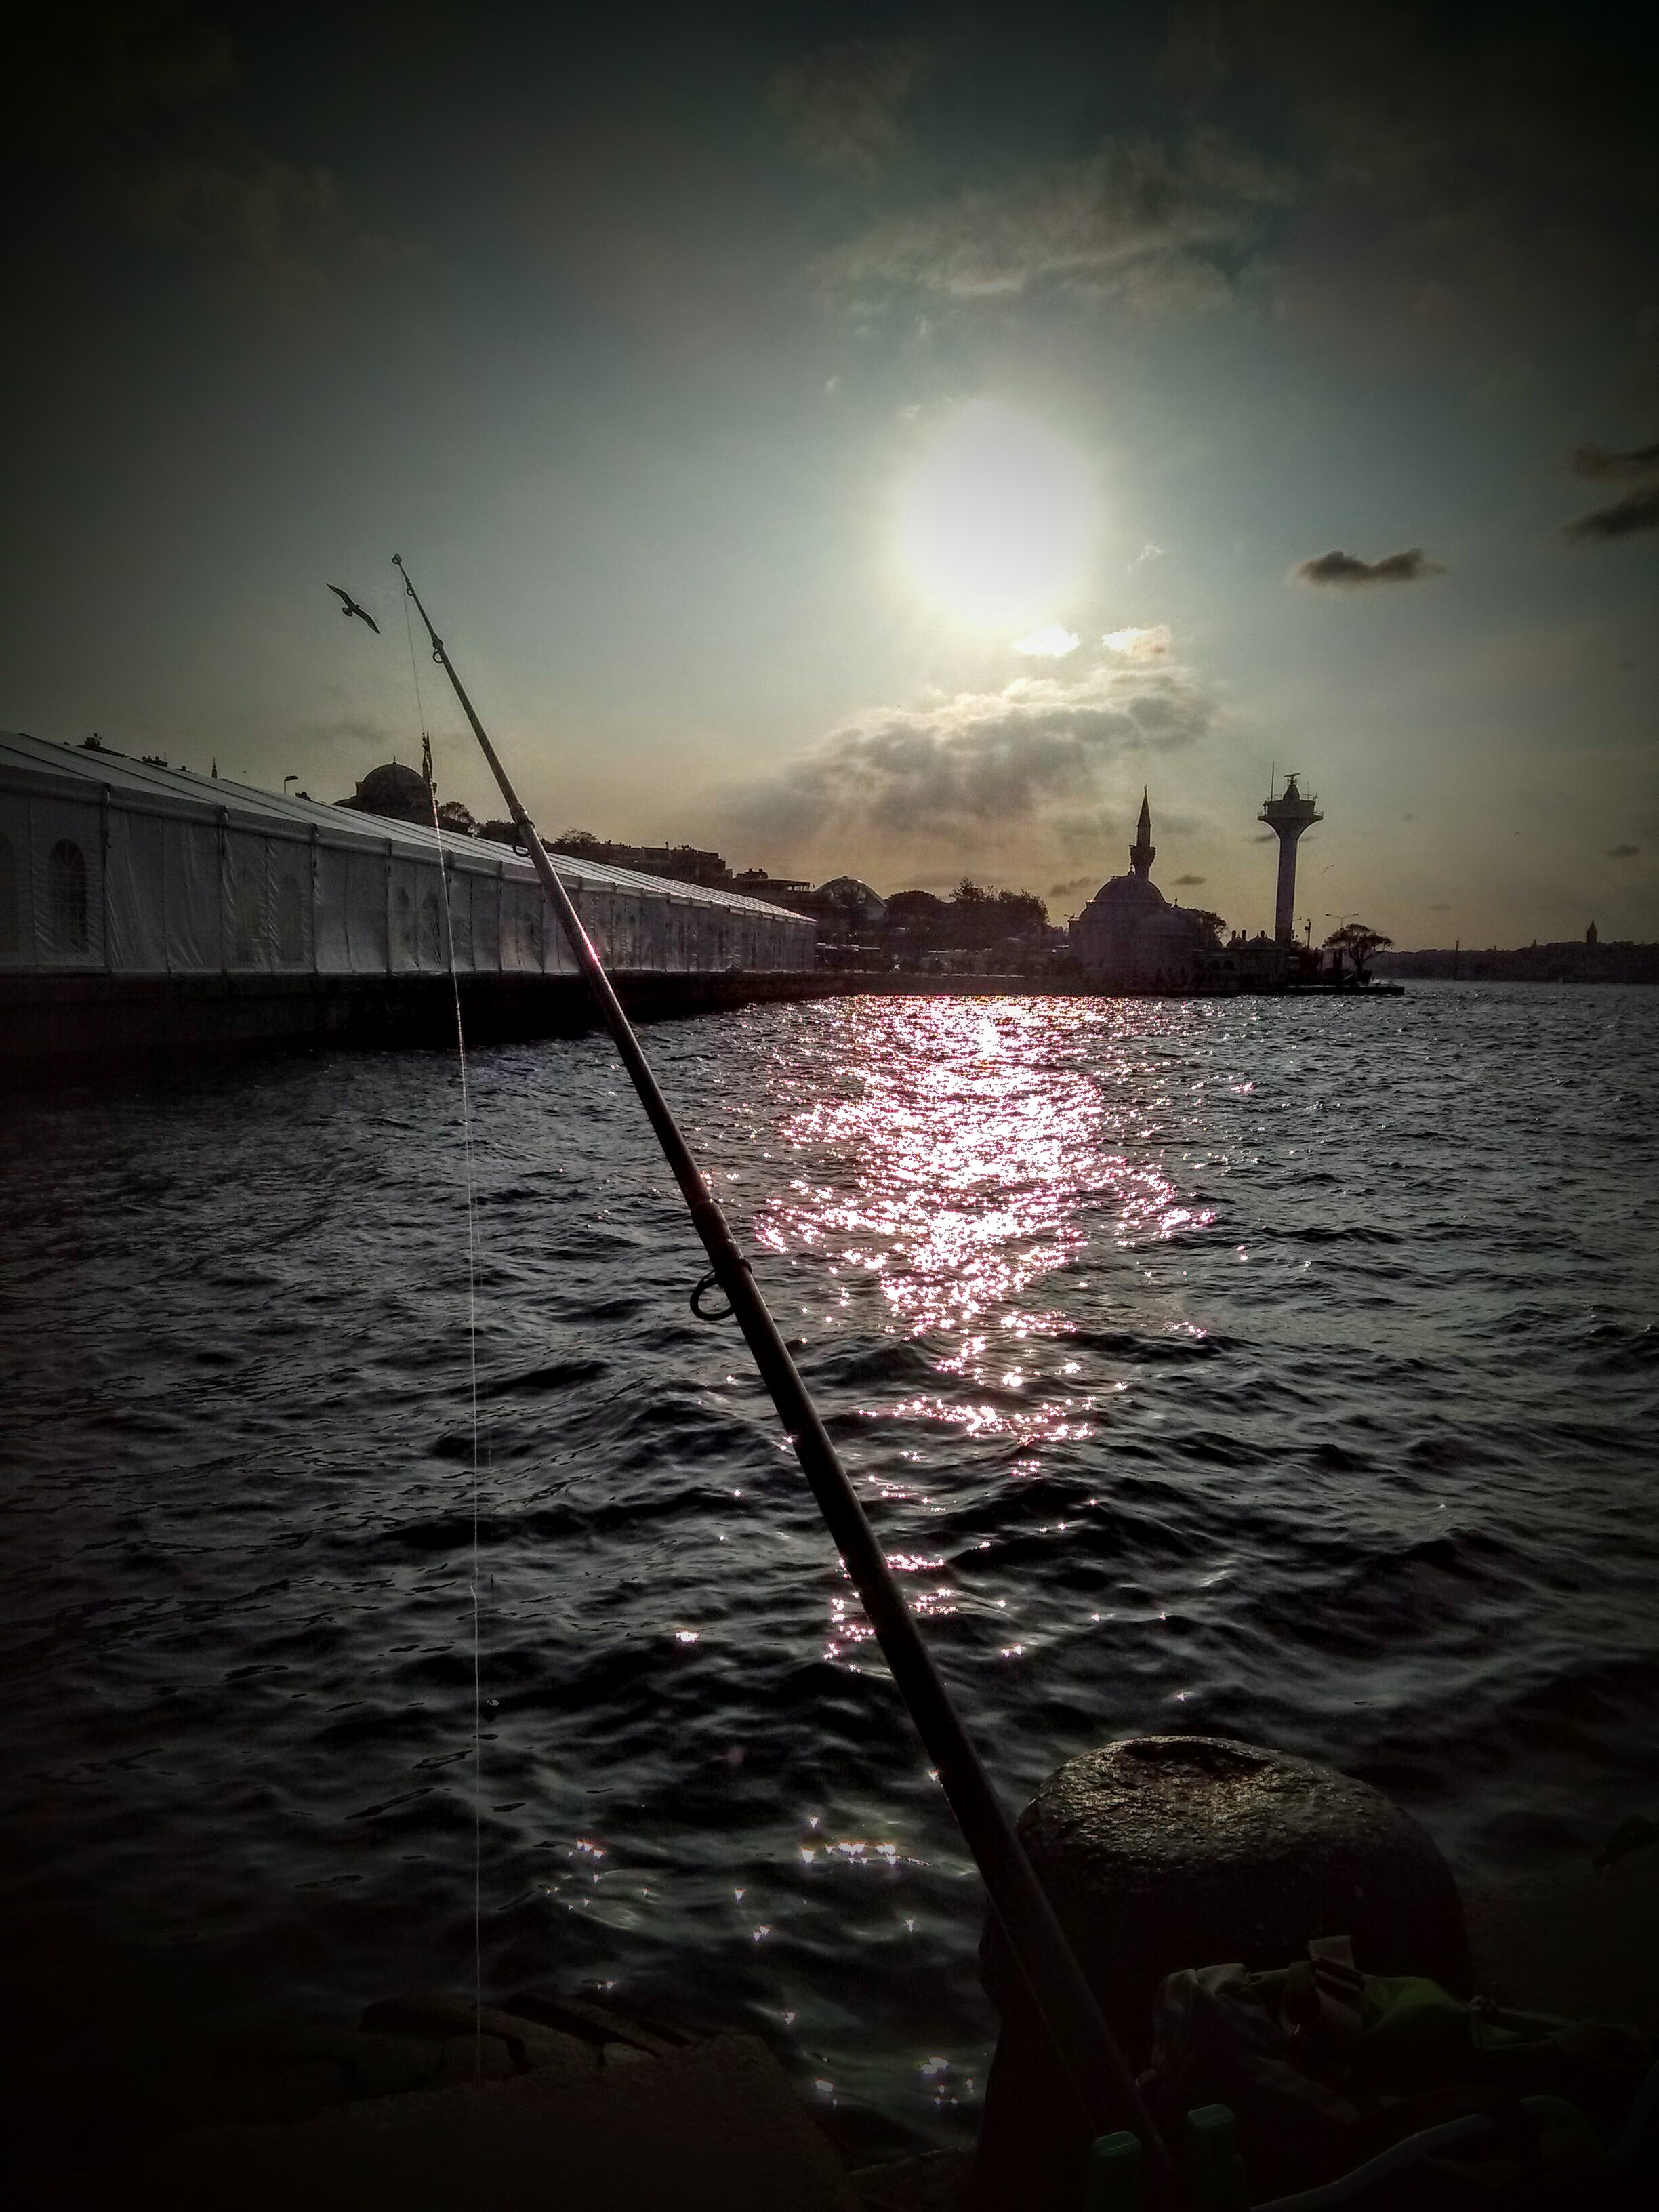
sea, water, ocean, horizon, cloud, sky, sunrise, sunset, wave, lake, river, dusk, evening, reflection, calm, darkness, fish, body of water, marine, istanbul, asparagus, sk dar